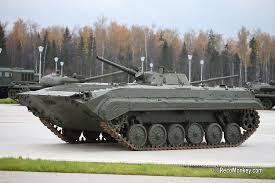
Label: BMP-1